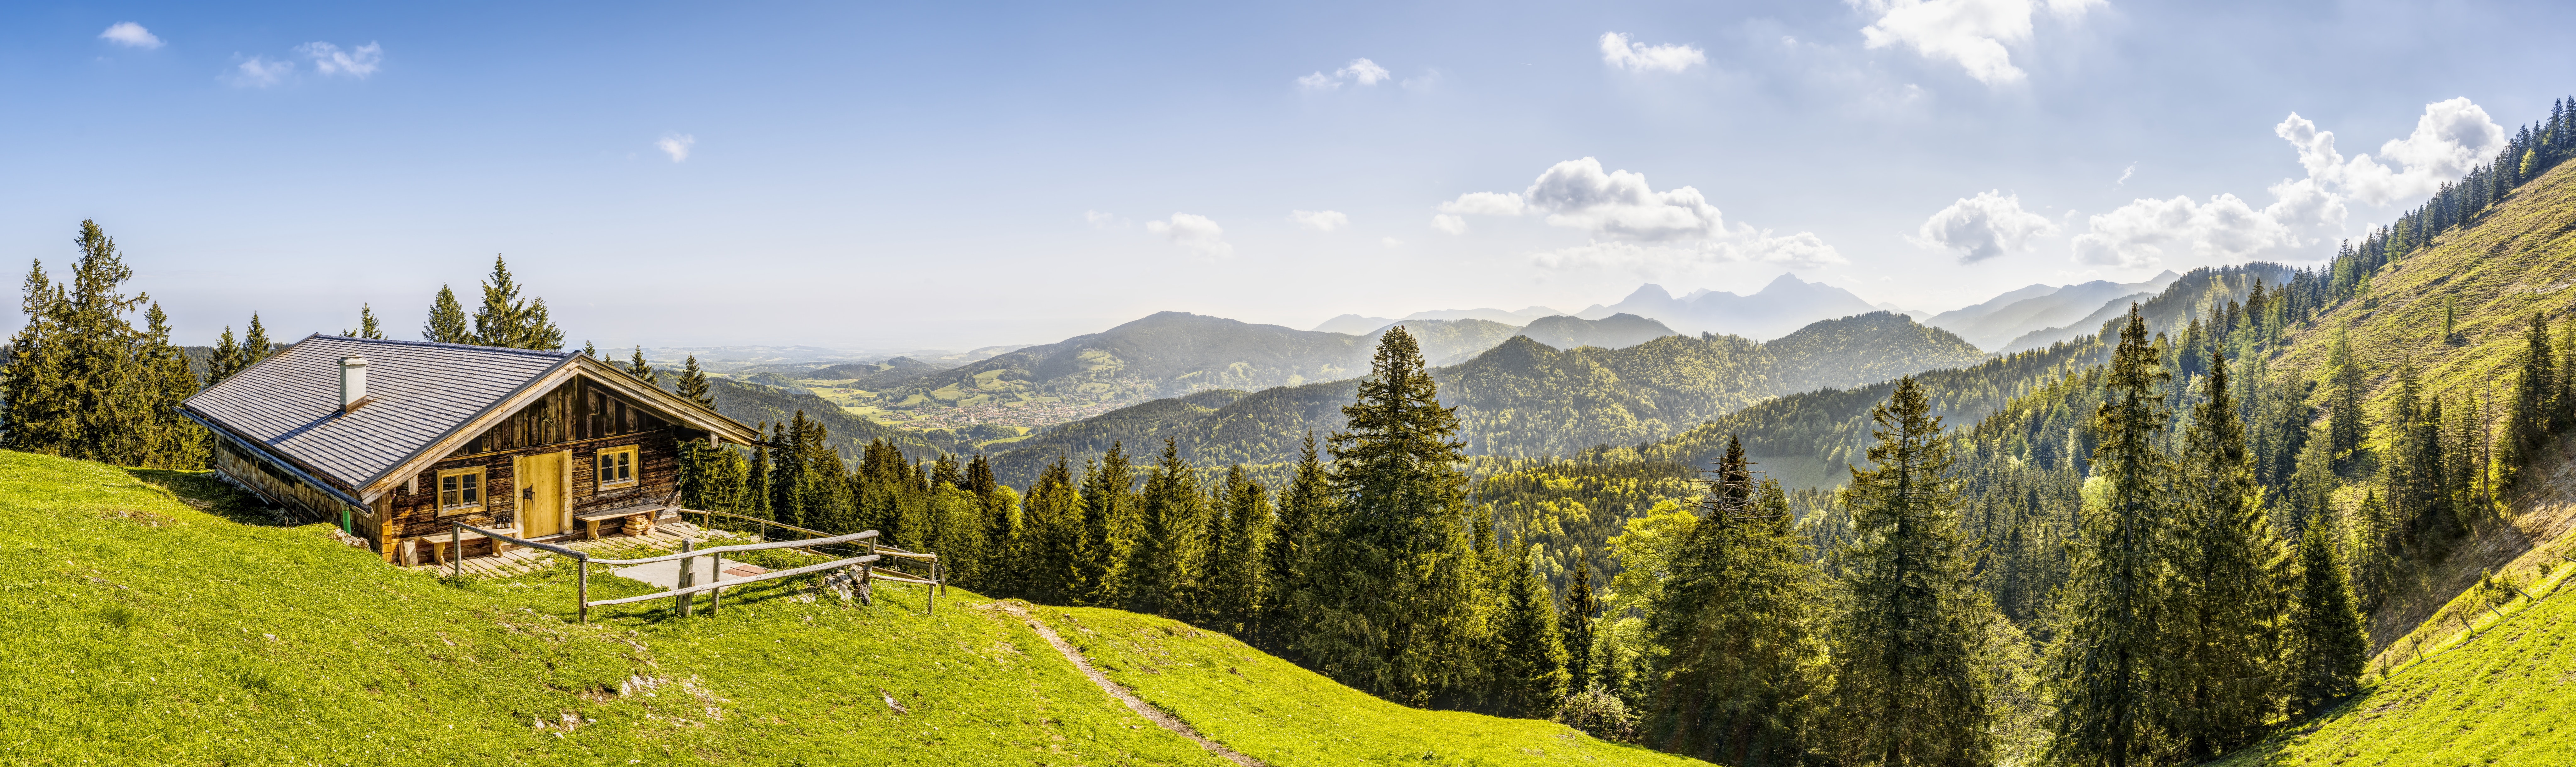
mountainous landforms, mountain, nature, hill station, natural landscape, highland, mountain range, sky, wilderness, hill, natural environment, ridge, tree, alps, atmospheric phenomenon, grassland, biome, meadow, forest, landscape, mount scenery, photography, valley, fell, panorama, national park, cloud, massif, pasture, rural area, plant, land lot, mountain pass, road, tropical and subtropical coniferous forests, summit, temperate coniferous forest, pine family, wildflower, plain, spruce fir forest, terrain